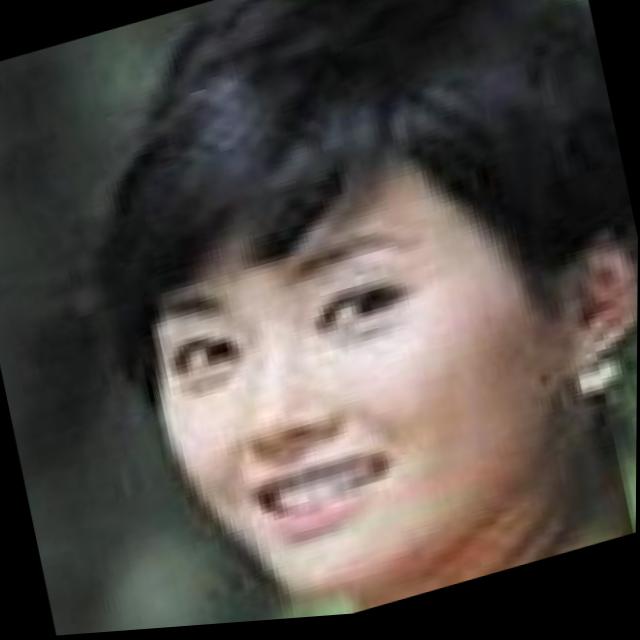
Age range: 21-44